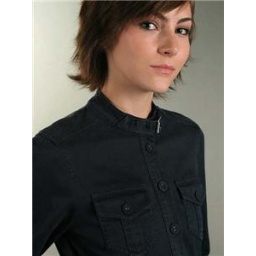
marc by marc jacobs strech shirt dress